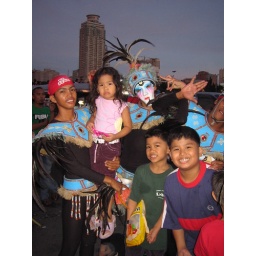
My little girl with brother's together with ati-atihan in their black costume with combination of blue ,,, very nice